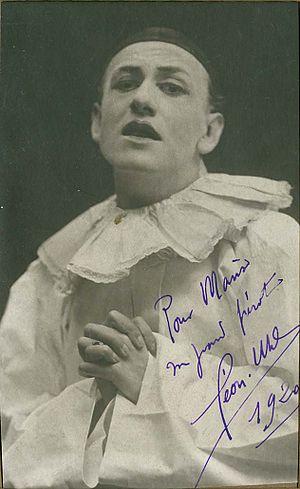
poète Lèon Uhl déguisé en Pierrot
Léon Eugène Uhl, né à Paris le 19 mai 1889, où il est mort le 4 août 1936, est un poète, dramaturge et librettiste français d'opéra.